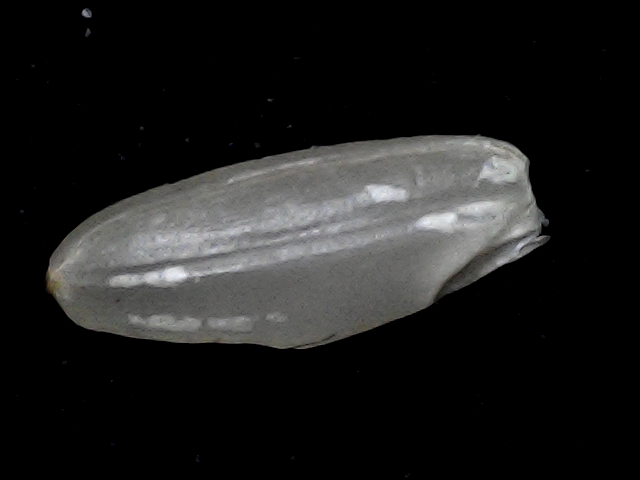
Rice variety: BR22